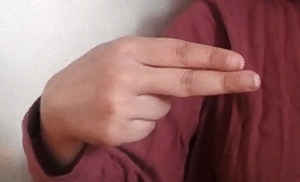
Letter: ain